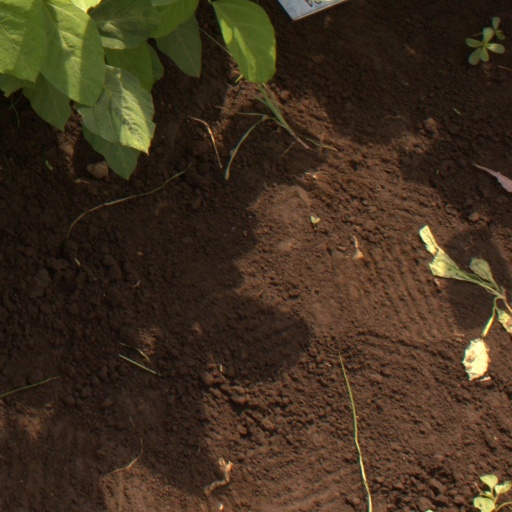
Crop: soybean